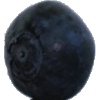
Label: Blueberry 1